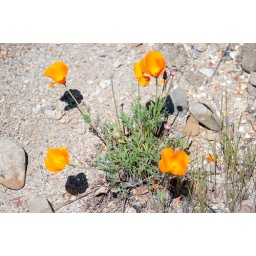
flowers on route 85 between route 35 and highway 1 in California